Westville Village Historic District

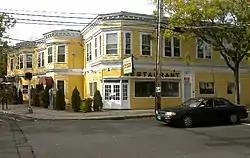
Hotel Edgewood (1913), 882-888 Whalley Ave.

Westville Village Historic District is a historic district representing most of the commercial center of the Westville neighborhood of New Haven, Connecticut. This center developed in the 19th century as an industrial mill village distinct from the city center, and retains many architectural features of that period. The district was listed on the National Register of Historic Places in 2003, and its boundaries were increased slightly in 2006.